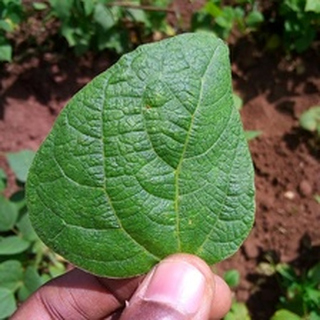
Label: healthy_bean